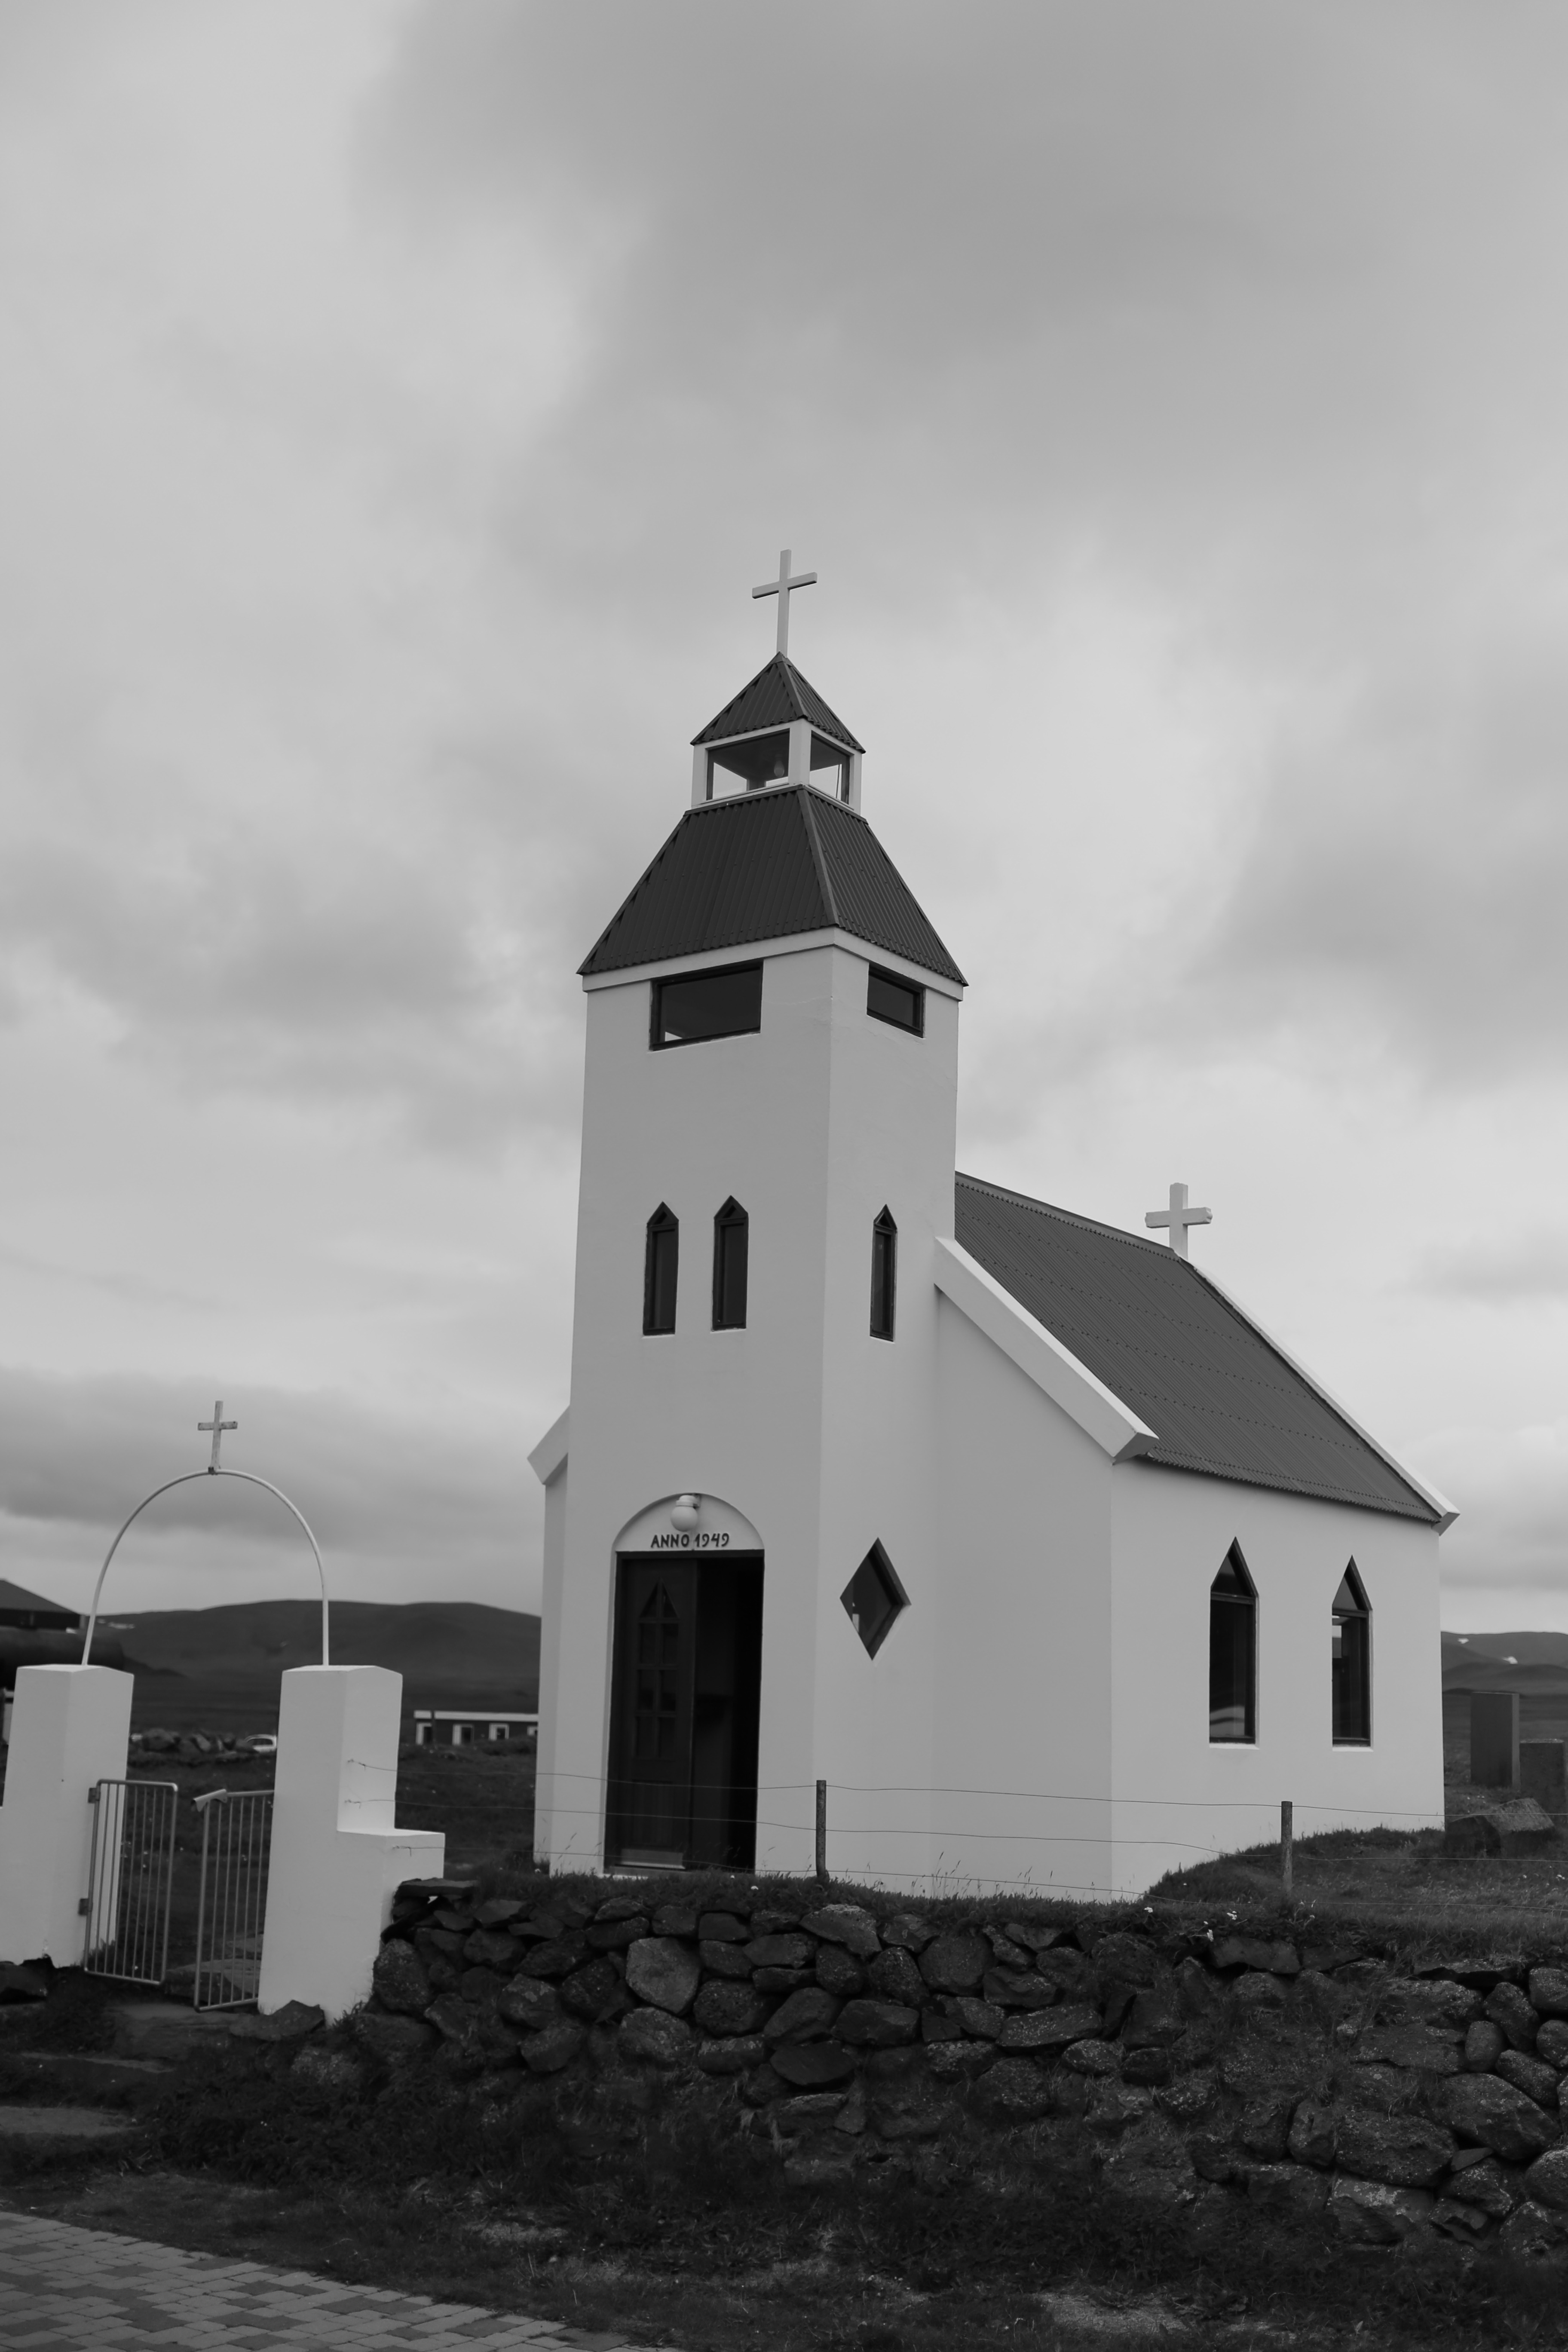
black and white, white, building, village, tower, church, chapel, iceland, monochrome, place of worship, steeple, monochrome photography, protestant church